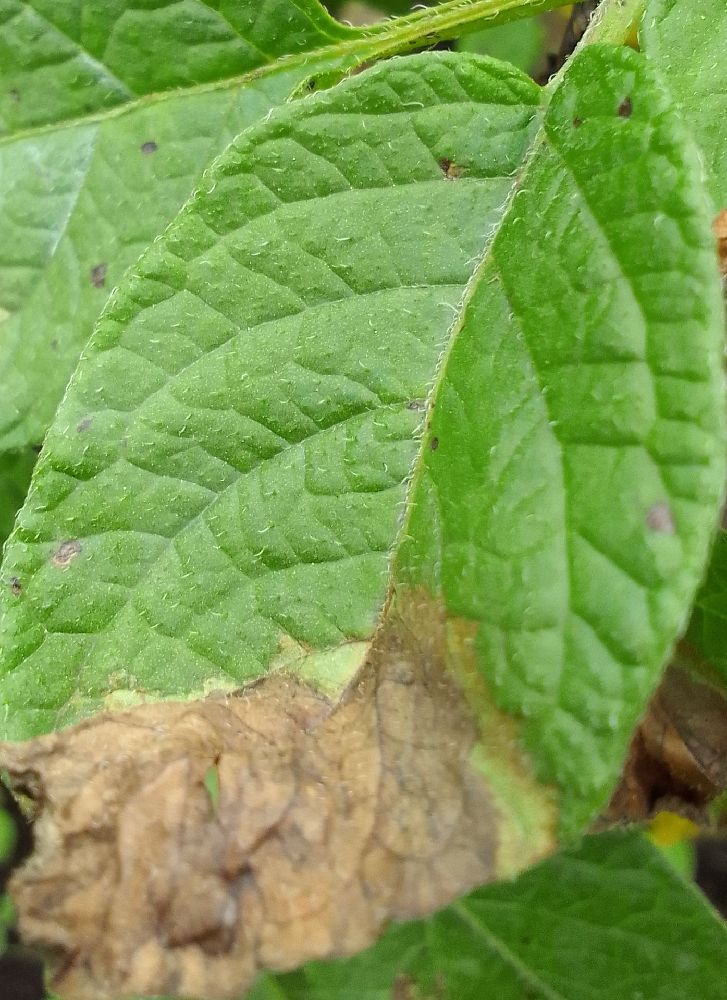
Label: Late blight